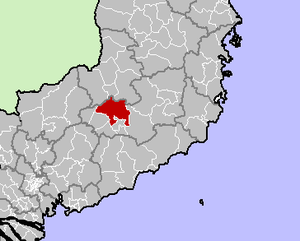
Bảo Lâm est un district rural de la province de Lâm Đồng dans la région des hauts plateaux des montagnes centrales du Vietnam.